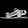
Label: Sandal